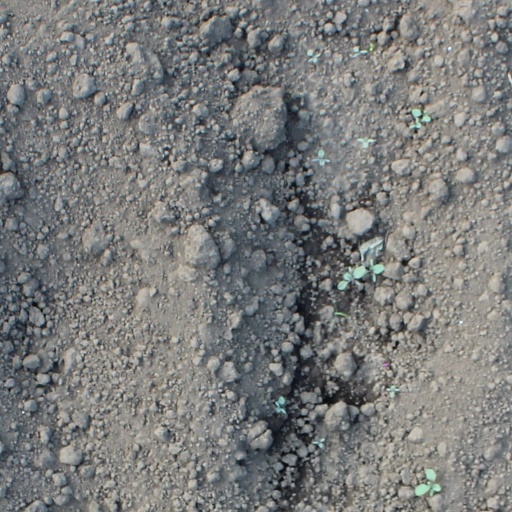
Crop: soybean